Windjammers 2

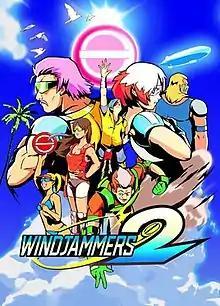

Windjammers 2 is a 2022 sports video game developed and published by Dotemu. It is the sequel to the 1994 Neo Geo game "Windjammers", co-produced by Data East and SNK. "Windjammers 2" was released for Nintendo Switch, PlayStation 4, Stadia, Windows, and Xbox One on January 20, 2022. It received generally positive reviews from critics, who praised the visuals, new content and gameplay mechanics.